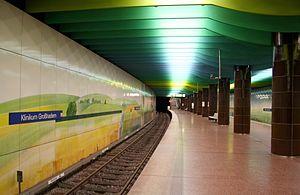
Klinikum Großhadern est une station de la ligne 6 du métro de Munich, dans le secteur de Großhadern.